Sayidiman Suryohadiprojo

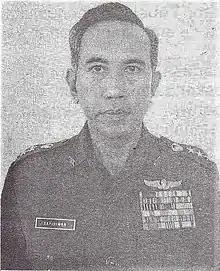
Deputy Chief of Staff of the Indonesian Army, Sayidiman Suryohadiprojo

After serving in various army offices, Sayidiman was inaugurated as the Deputy Chief of Staff of the Indonesian Army—the second highest office in the Indonesian Army—on 26 March 1973. Sayidiman's appointment was labeled as a "transitional bridge" "(jembatan peralihan)" between the pre-1945 generation in the army and the post-1945 generation. Umar Wirahadikusumah, the army chief of staff at that time, stated in the inauguration that Sayidiman was the first member of the post-1945 generation to reach a high position in the army and that he would spearhead the transition of generation in the armed forces. The "Kompas" editorial on 28 March 1973 praised Umar's statement about Sayidiman and remarked that "The inauguration would have been a routine tour of duty if it wasn't for Umar Wirahadikusuma's statement about the transition of generation."